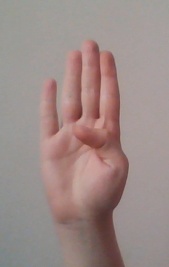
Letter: kaaf